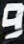
Number: 9